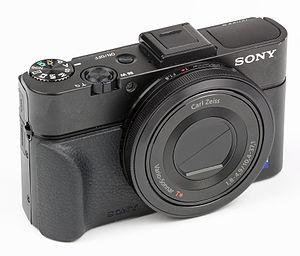
La série Sony RX est une gamme d’appareils photographiques haut de gamme, orientée experts de types compacts, bridges et action-cam ; créée par Sony en 2012.